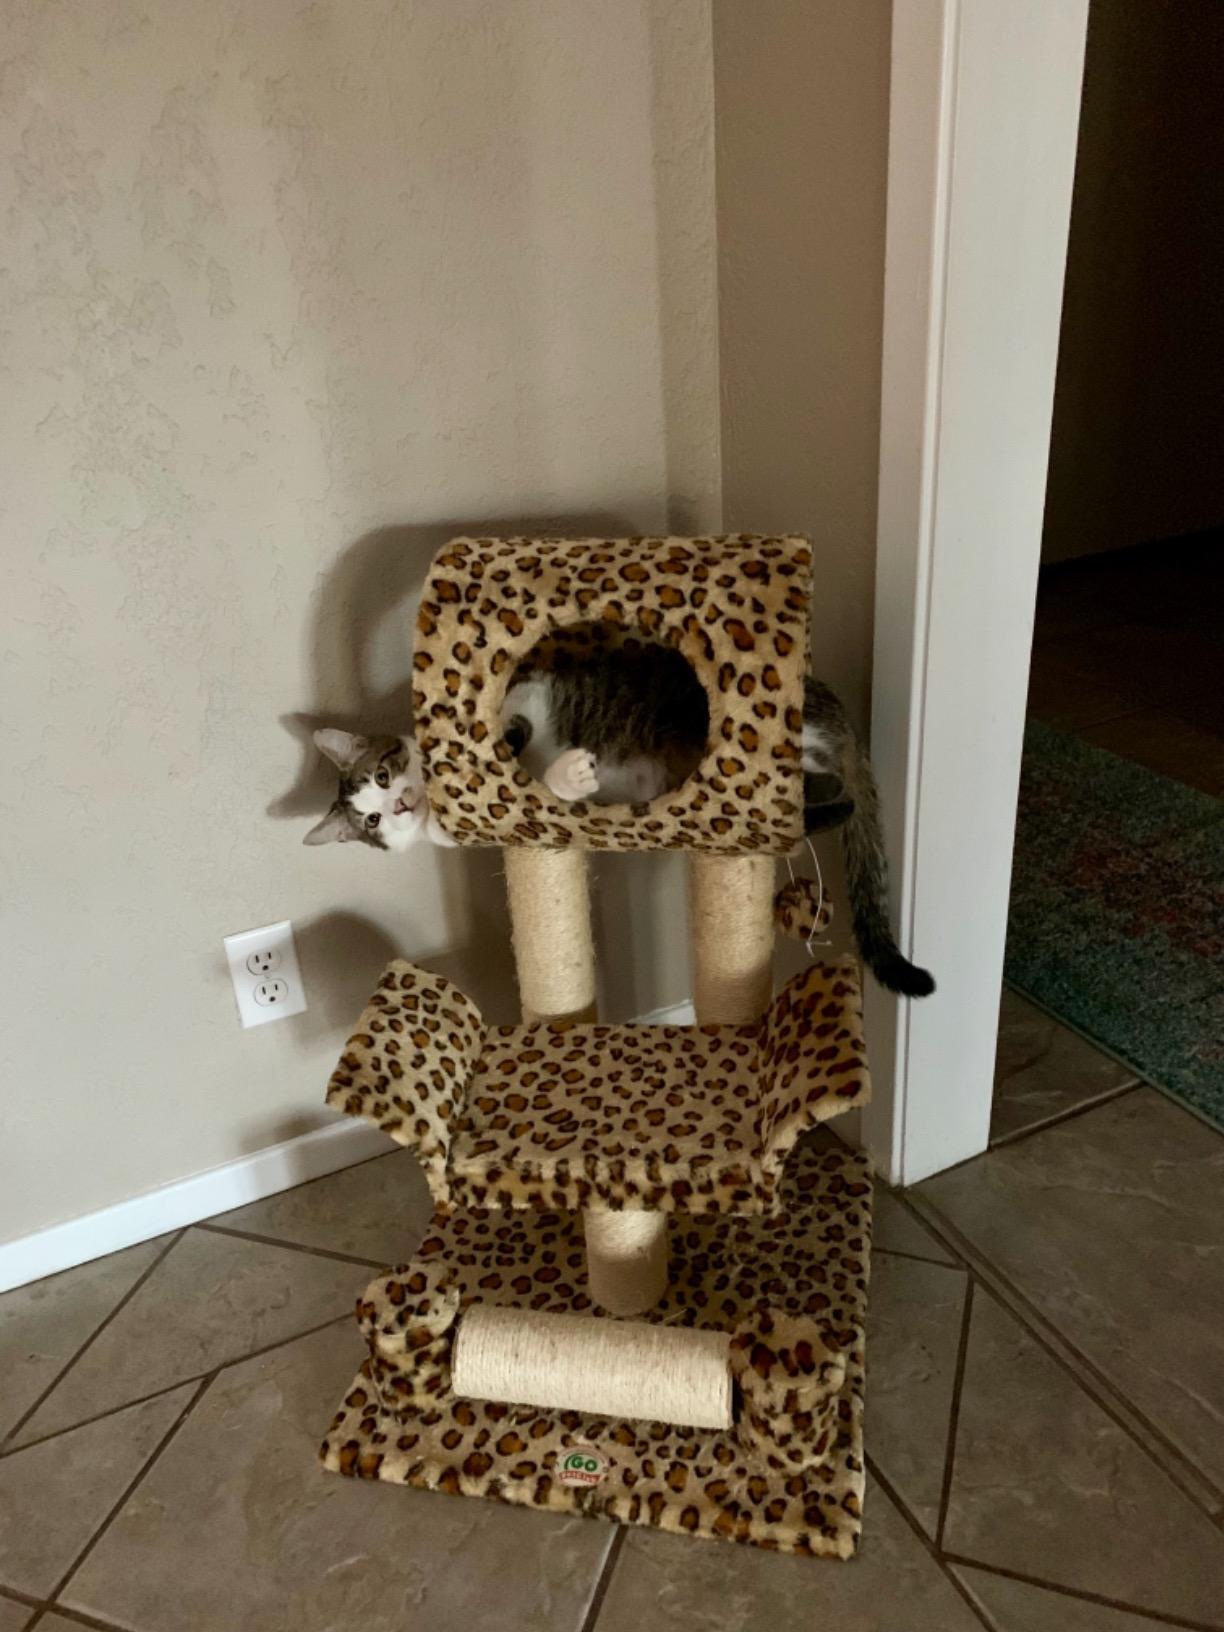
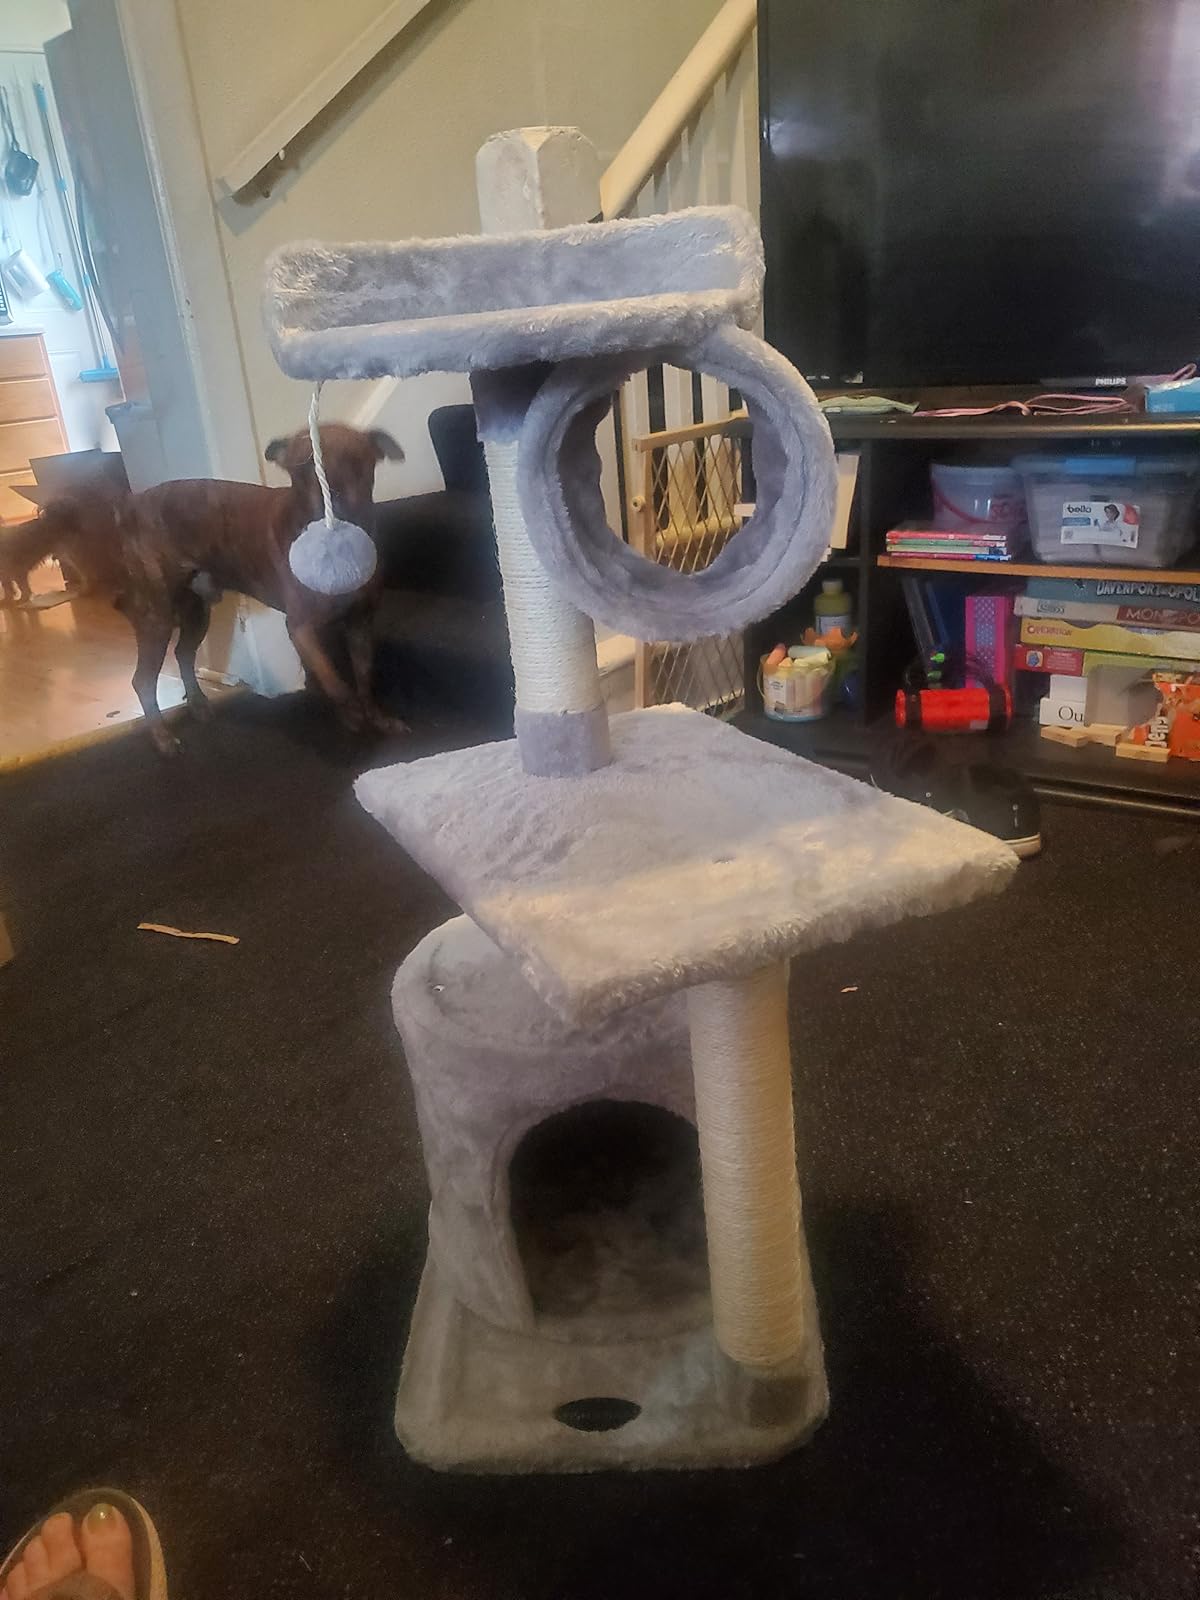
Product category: items_cat tree
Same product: no